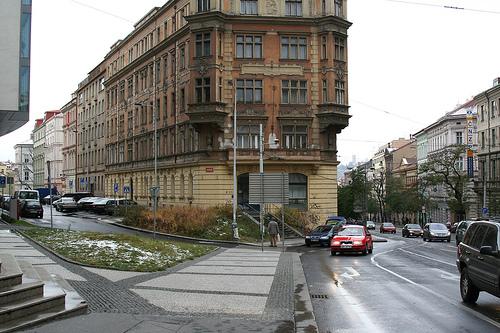
Weather: rain or strom